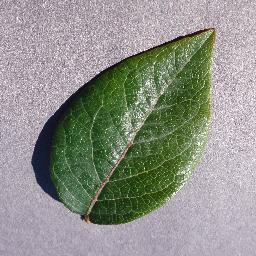
Label: Blueberry___healthy